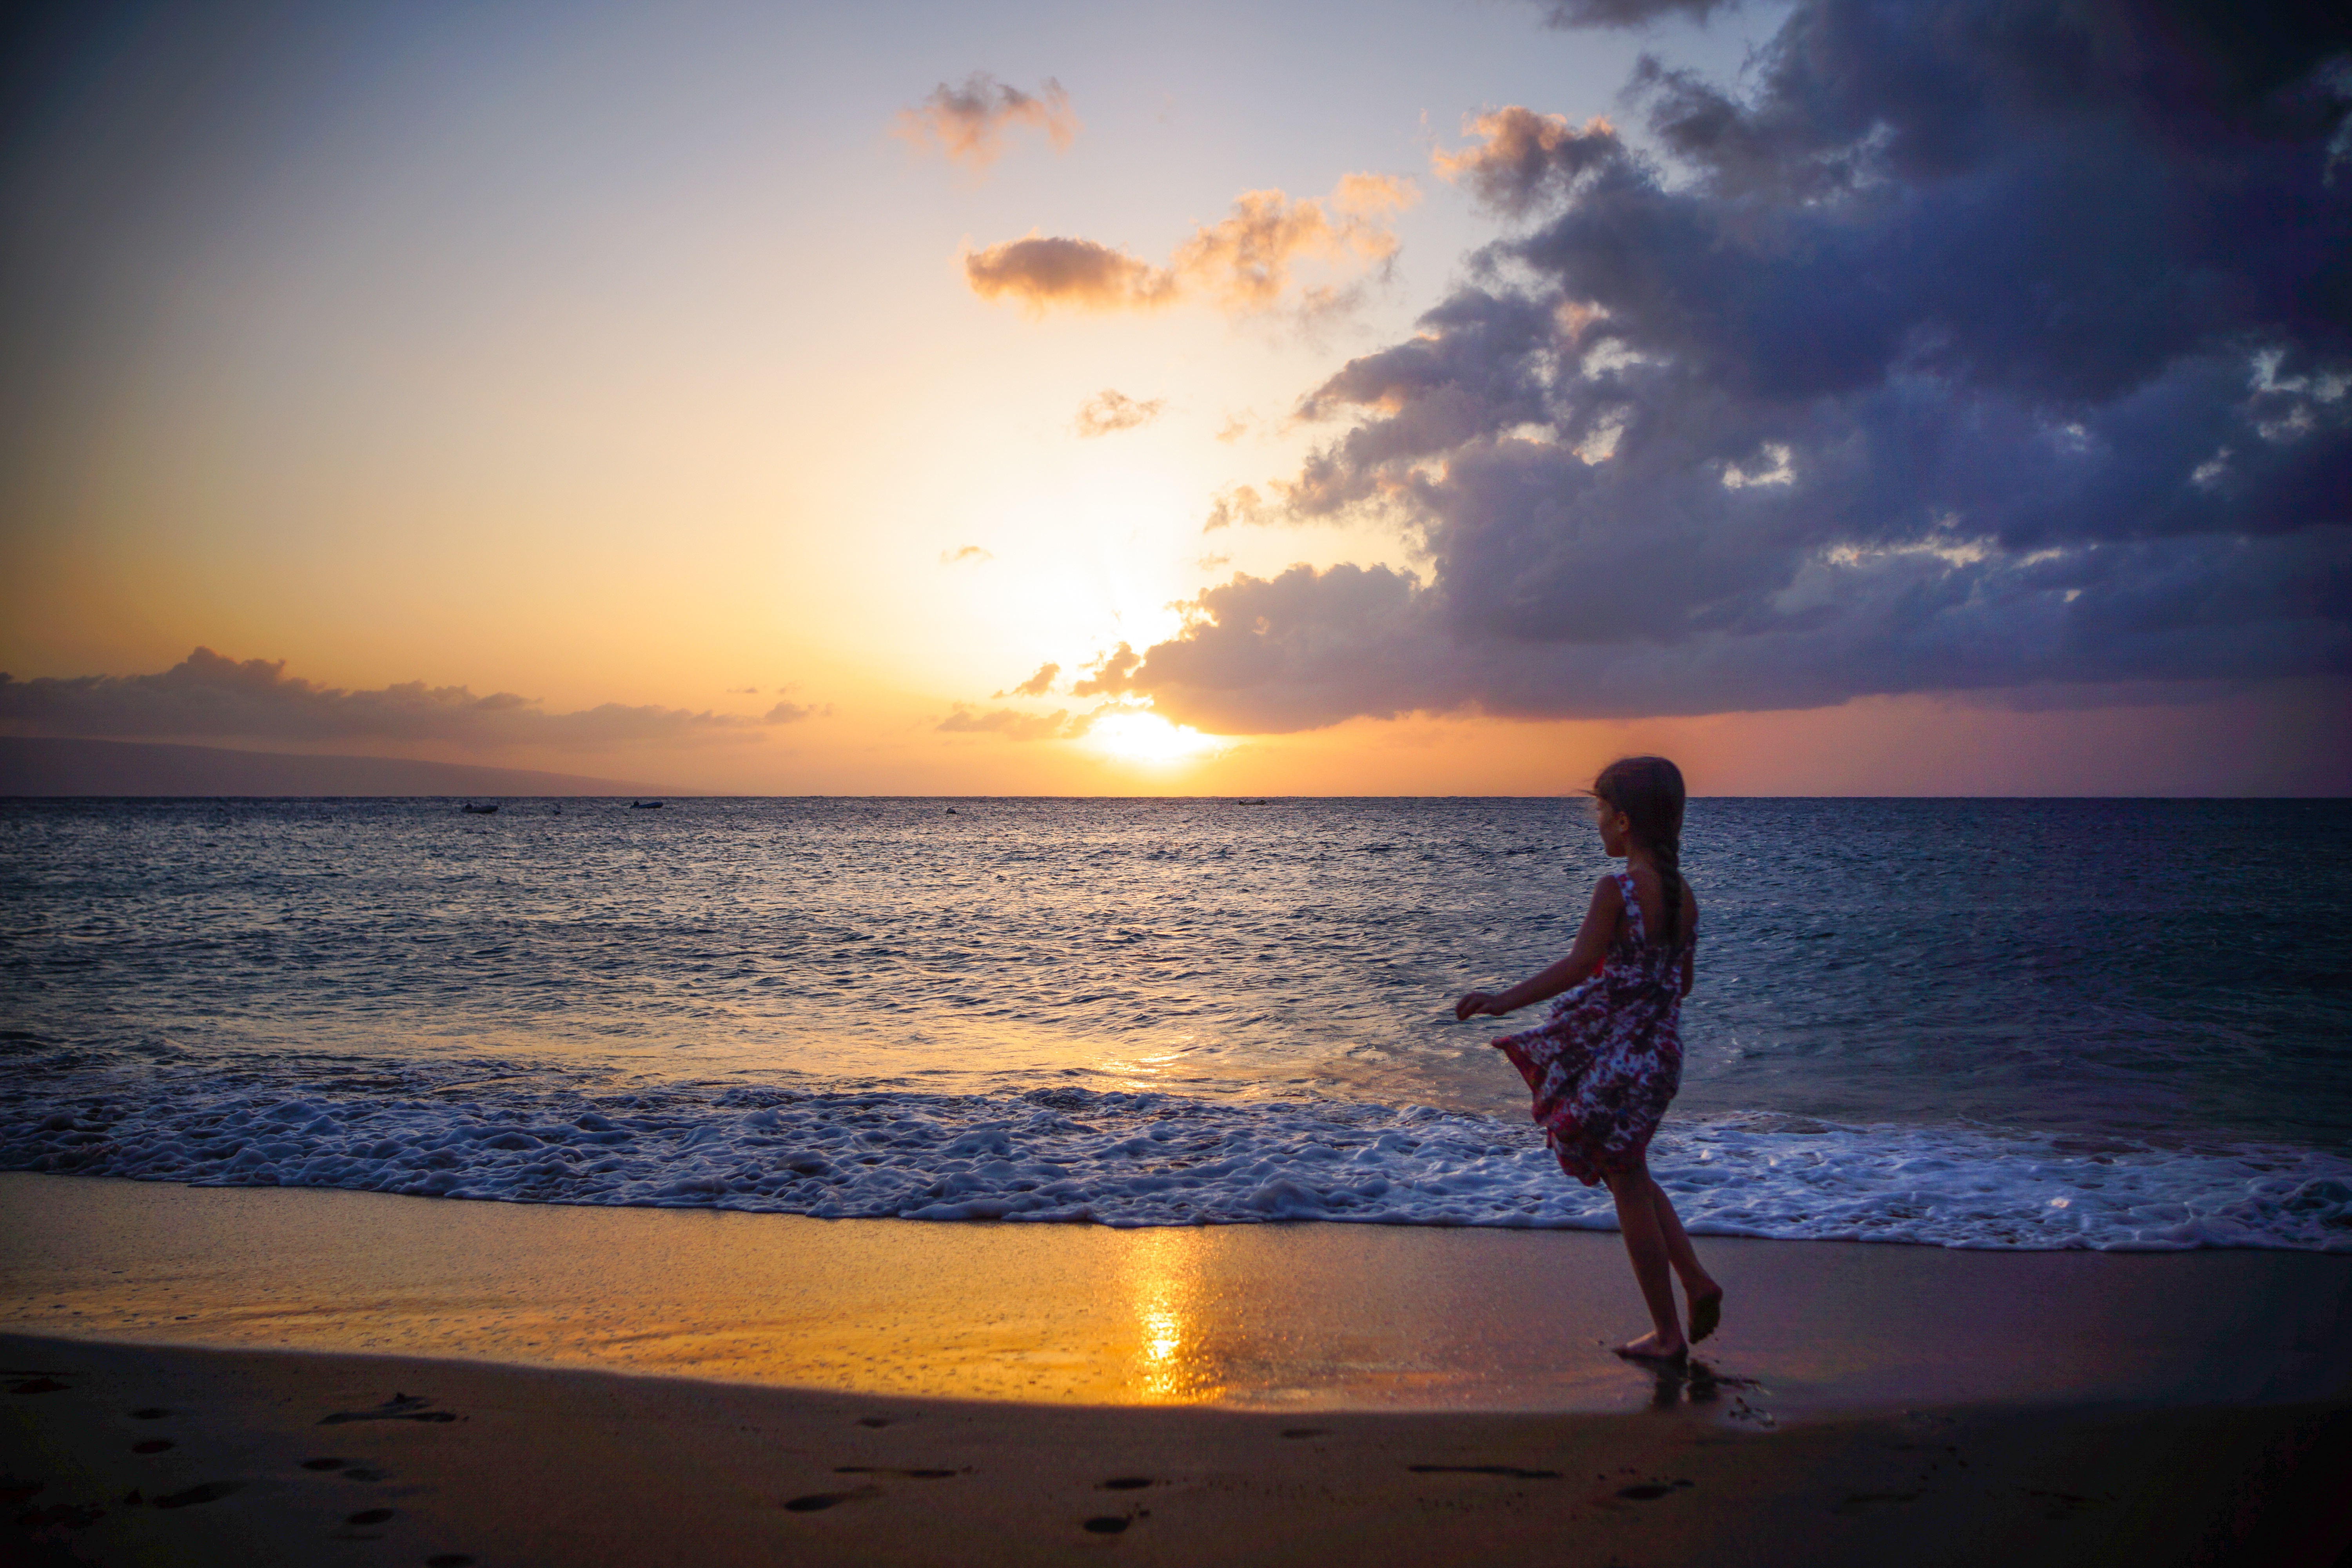
beach, sea, coast, sand, ocean, horizon, cloud, sky, sun, sunrise, sunset, sunlight, morning, shore, wave, dawn, dusk, evening, wind wave